Mana Iwabuchi

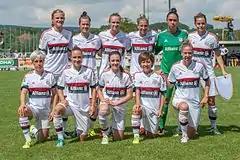

Iwabuchi's longstanding friendship with fellow Arsenal teammate Vivianne Miedema is well-known, as they were best friends and roommates during their time at Bayern Munich. The two communicate in German even though it is neither of their first languages, as it was the common language they shared when they first met. In her autobiography, she mentioned that Miedema, who had moved to the club several seasons earlier, was influential in her decision to sign for Arsenal. Miedema herself has said, "Mana is one of my best mates off the pitch but she’s also one of the only players in my career where within a session at Bayern that click was there, we just understand each other, we feel each other."